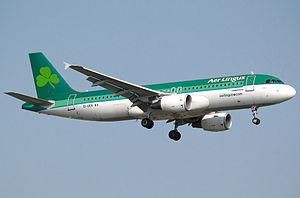
2009 en économie : Janvier Février Mars Avril Mai Juin Juillet Août Septembre Octobre Novembre Décembre
Aer Lingus est une compagnie aérienne irlandaise, basée à Dublin.
2007 en astronautique - 2008 en astronautique - 2009 en astronautique - 2010 en astronautique - 2011 en astronautique